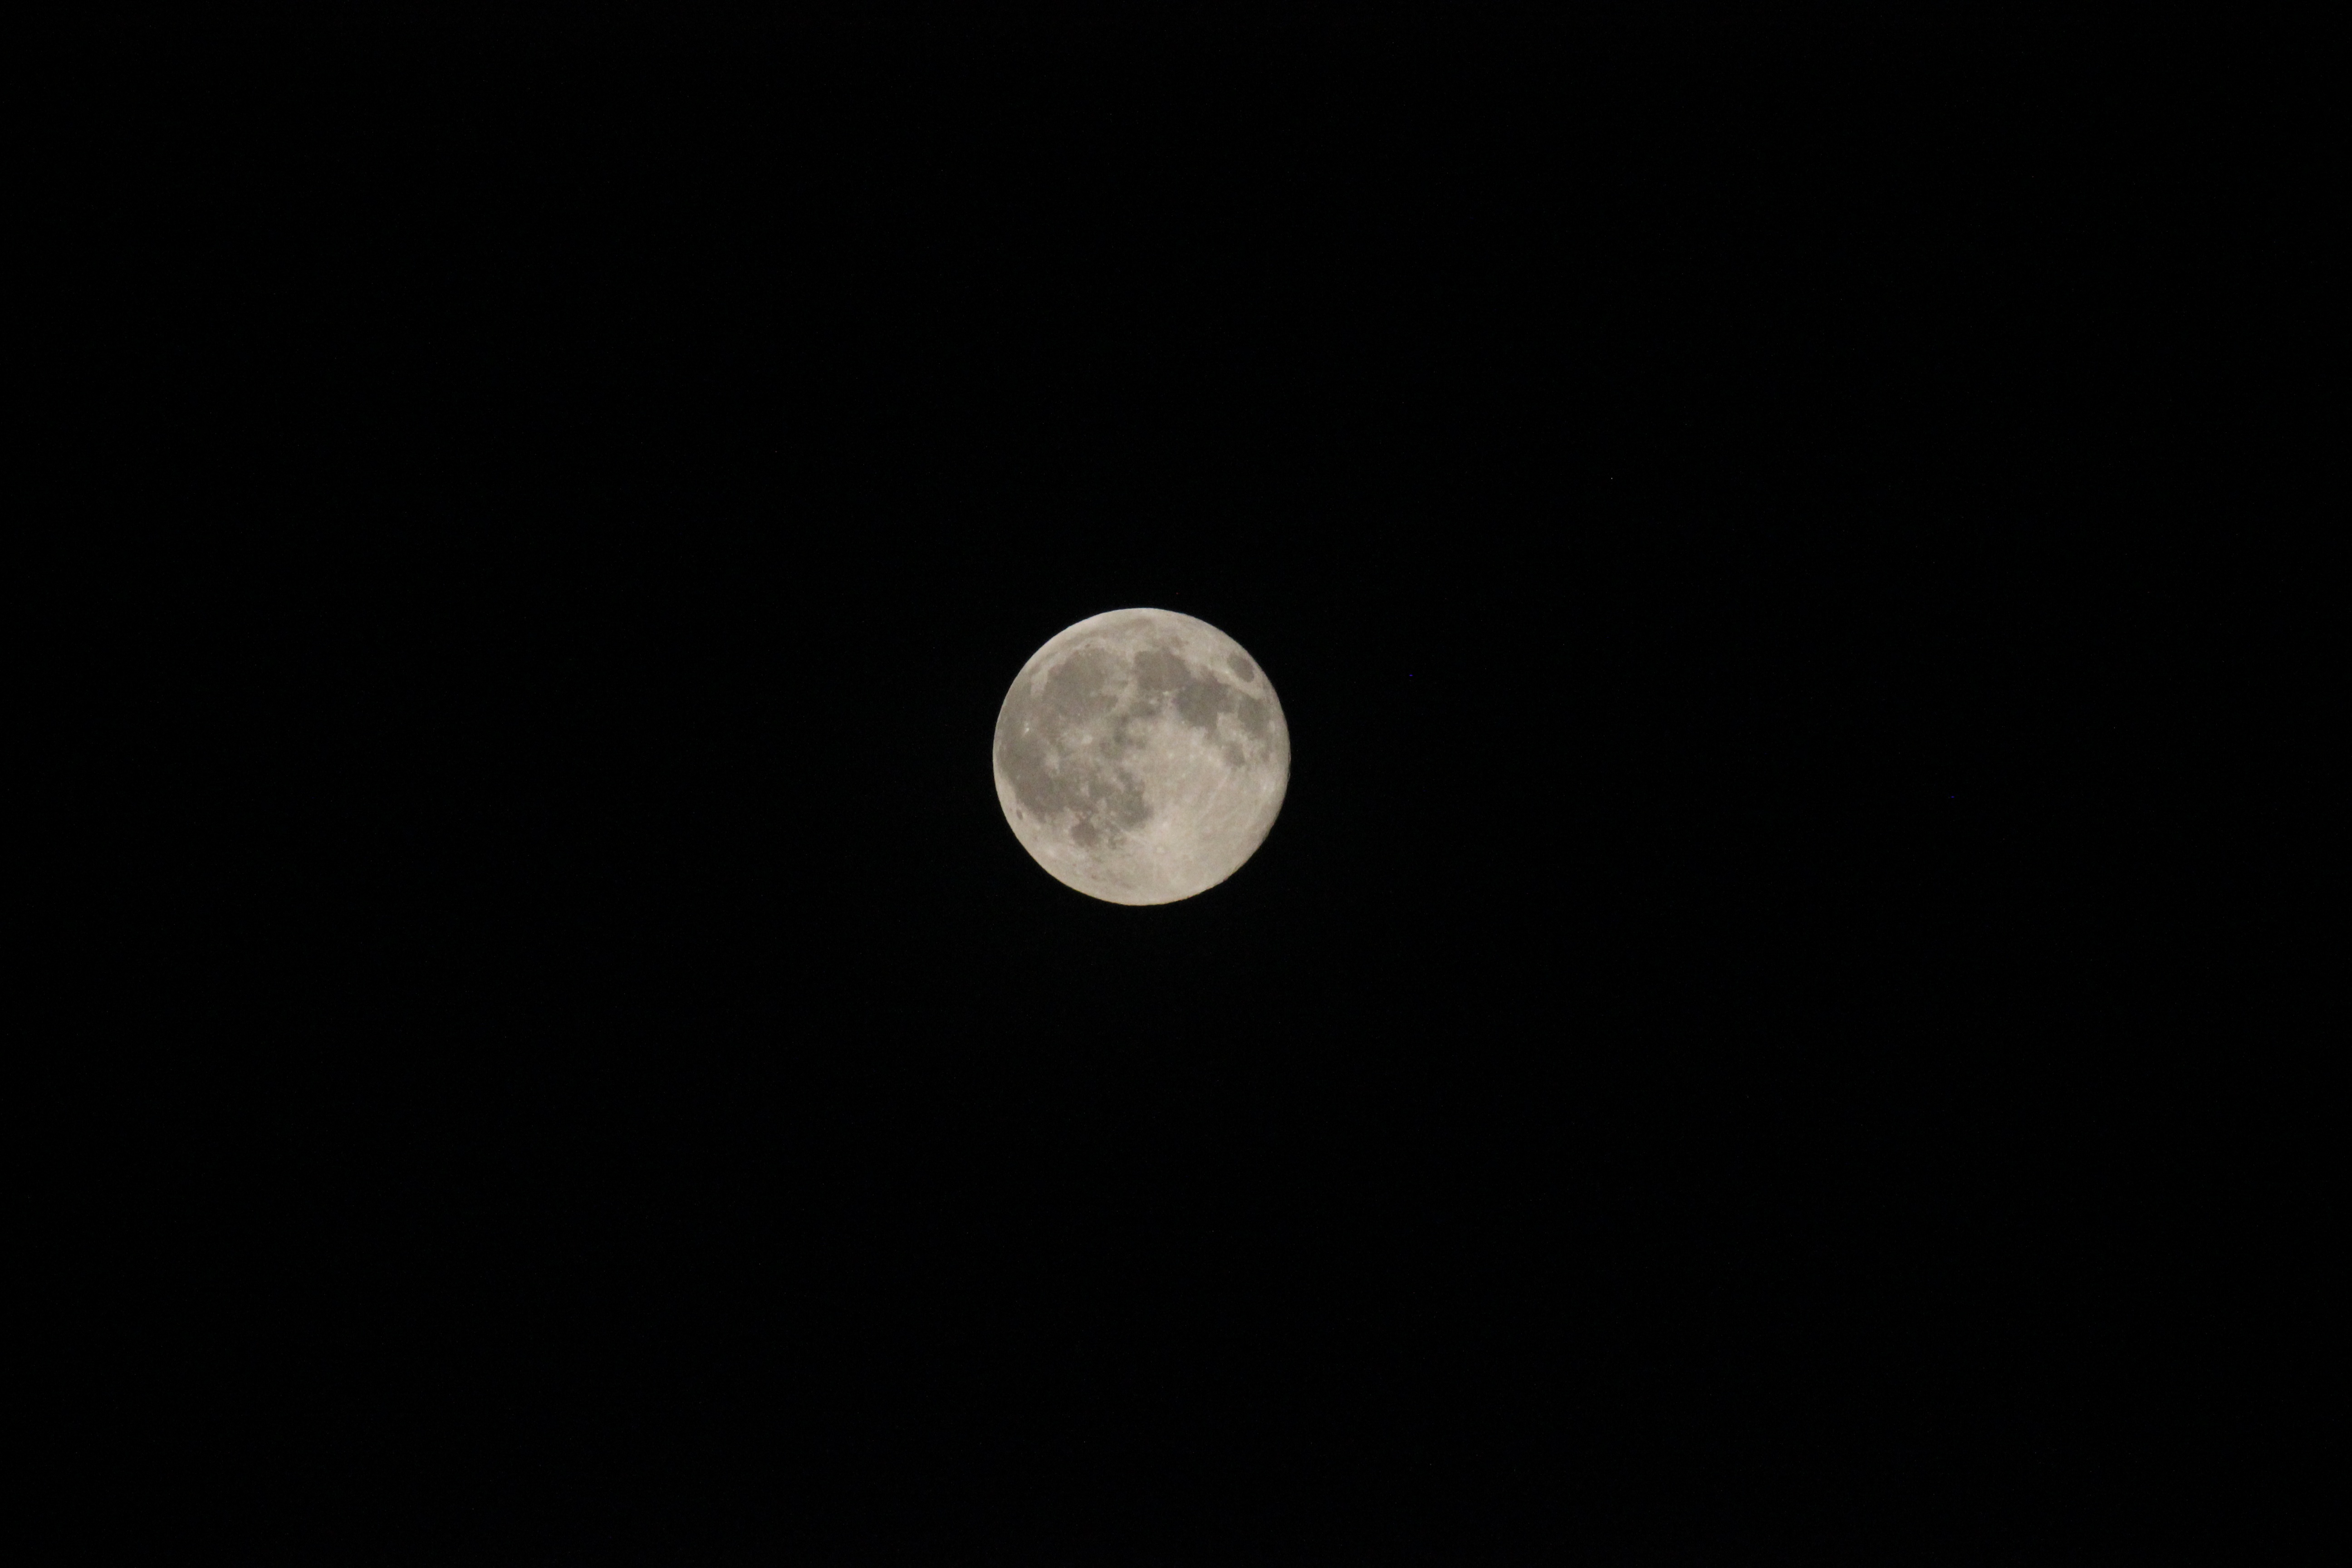
black and white, atmosphere, mystery, darkness, moon, full moon, moonlight, circle, luna, crescent, astronomical object, werewolves, celestial event